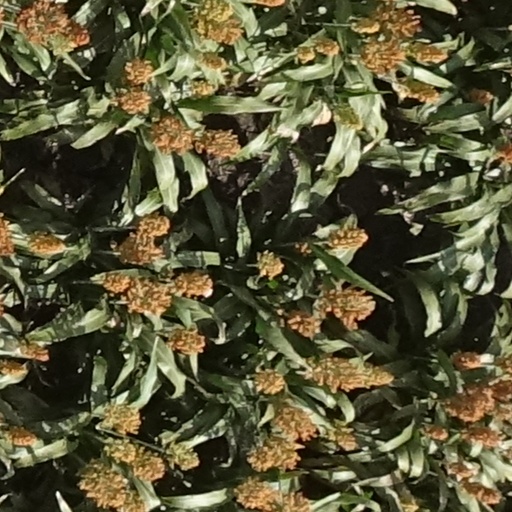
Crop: sorghum